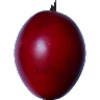
Label: Tamarillo 1